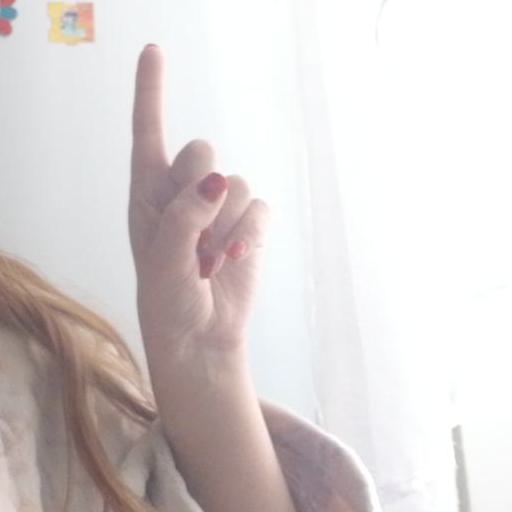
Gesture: one